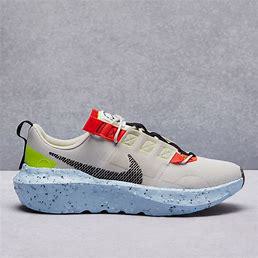
Brand: Nike
Model: Crater Impact